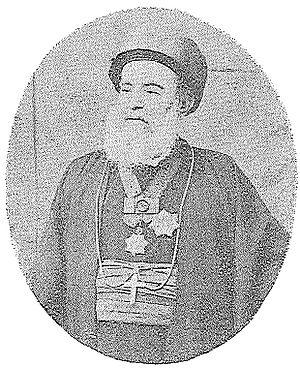
Mar Yohannan Elias Mellus était un évêque de l'Église catholique chaldéenne.